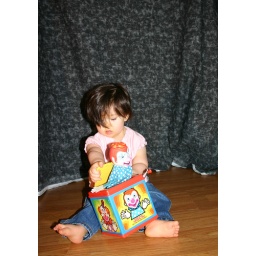
Sofia in pink shirt teaching Jack a lesson